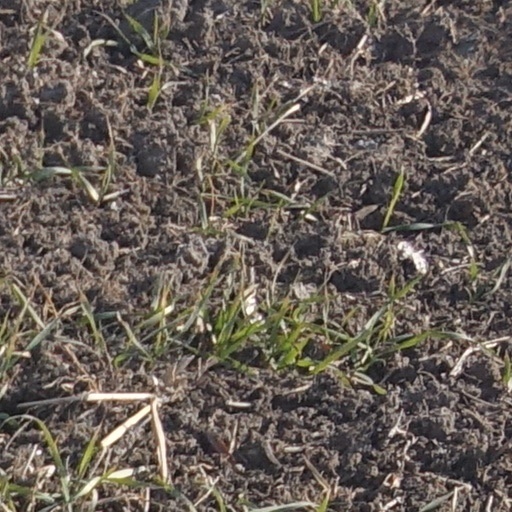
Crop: wheat